Møn

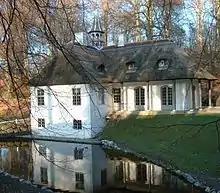
Manor house at Liselund

The cliffs, c. 6 km long and up to 128 metres tall, are Denmark's highest, and support a unique set of natural habitats. Access to the narrow beach is via a flight of 500 steps from the parking area set within the beech forest behind the cliffs. The GeoCenter Møns Klint, a geological museum tracing the origins of Denmark and the formation of the cliffs opened there in May 2007. The combination of chalk in the subsoil with a dry local climate, and its agricultural use consisting primarily of cattle grazing, has created some of Denmark's richest meadowlands. The chalk was transported to Møn during the fourth, and most recent, major ice age.